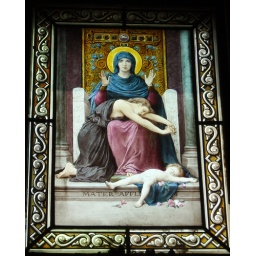
The detail in this stained - or painted - glass window is remarkable.